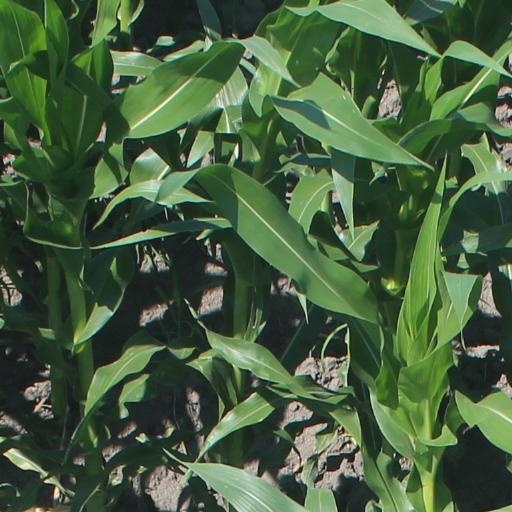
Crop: maize; corn